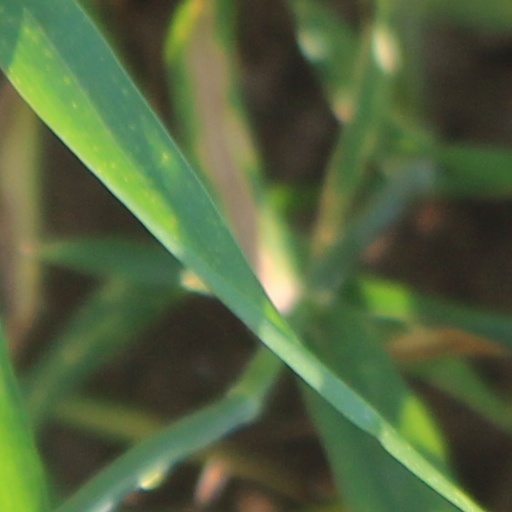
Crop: wheat